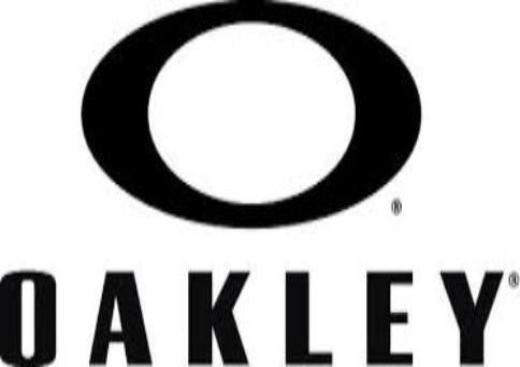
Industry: Sports